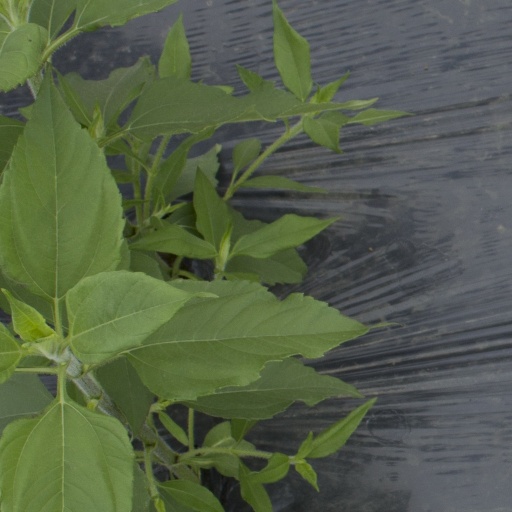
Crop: Jerusalem artichoke